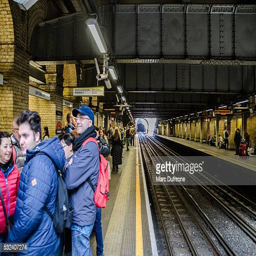
people waiting the metro subway